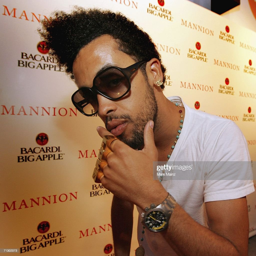
person attends the at the gallery .